Singarayakonda

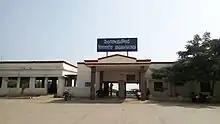
Singarayakonda_Railway_Station

The town is connected by road to major destinations. National Highway 16, a part of highway network, bypasses the town. Singarayakonda bus station is owned and operated by Andhra Pradesh State Road Transport Corporation. Singarayakonda bus station is a major diversion bus stand to kandukur. The private transport like autos play major role in town.